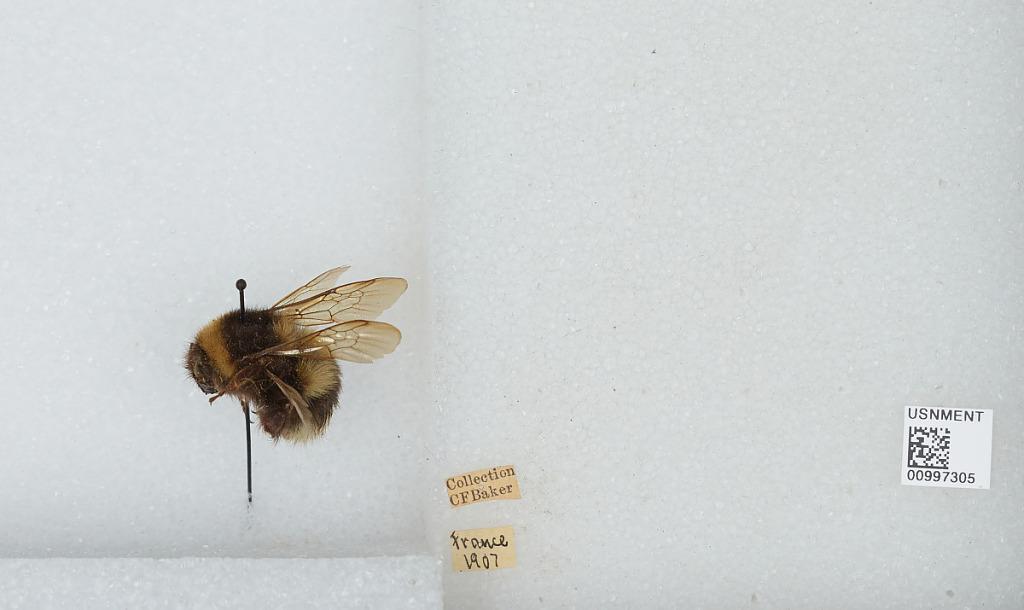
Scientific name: Bombus (Megabombus) hortorum (Linnaeus)
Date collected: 1907--
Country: France